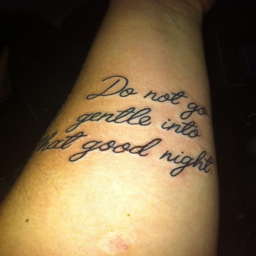
do not go gentle into that good night - a poem by - tattoo artist unknown